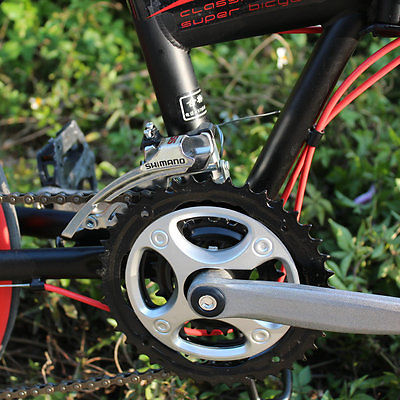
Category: bicycle